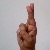
The image shows a hand gesture representing the letter 'R' in Indian Sign Language.